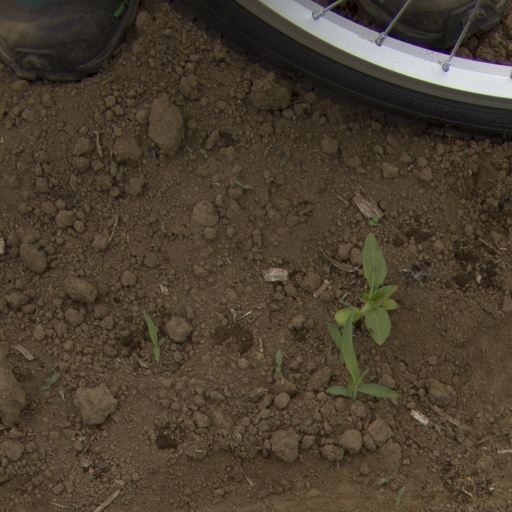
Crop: Jerusalem artichoke